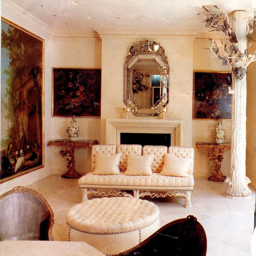
famed all white in a garden room .